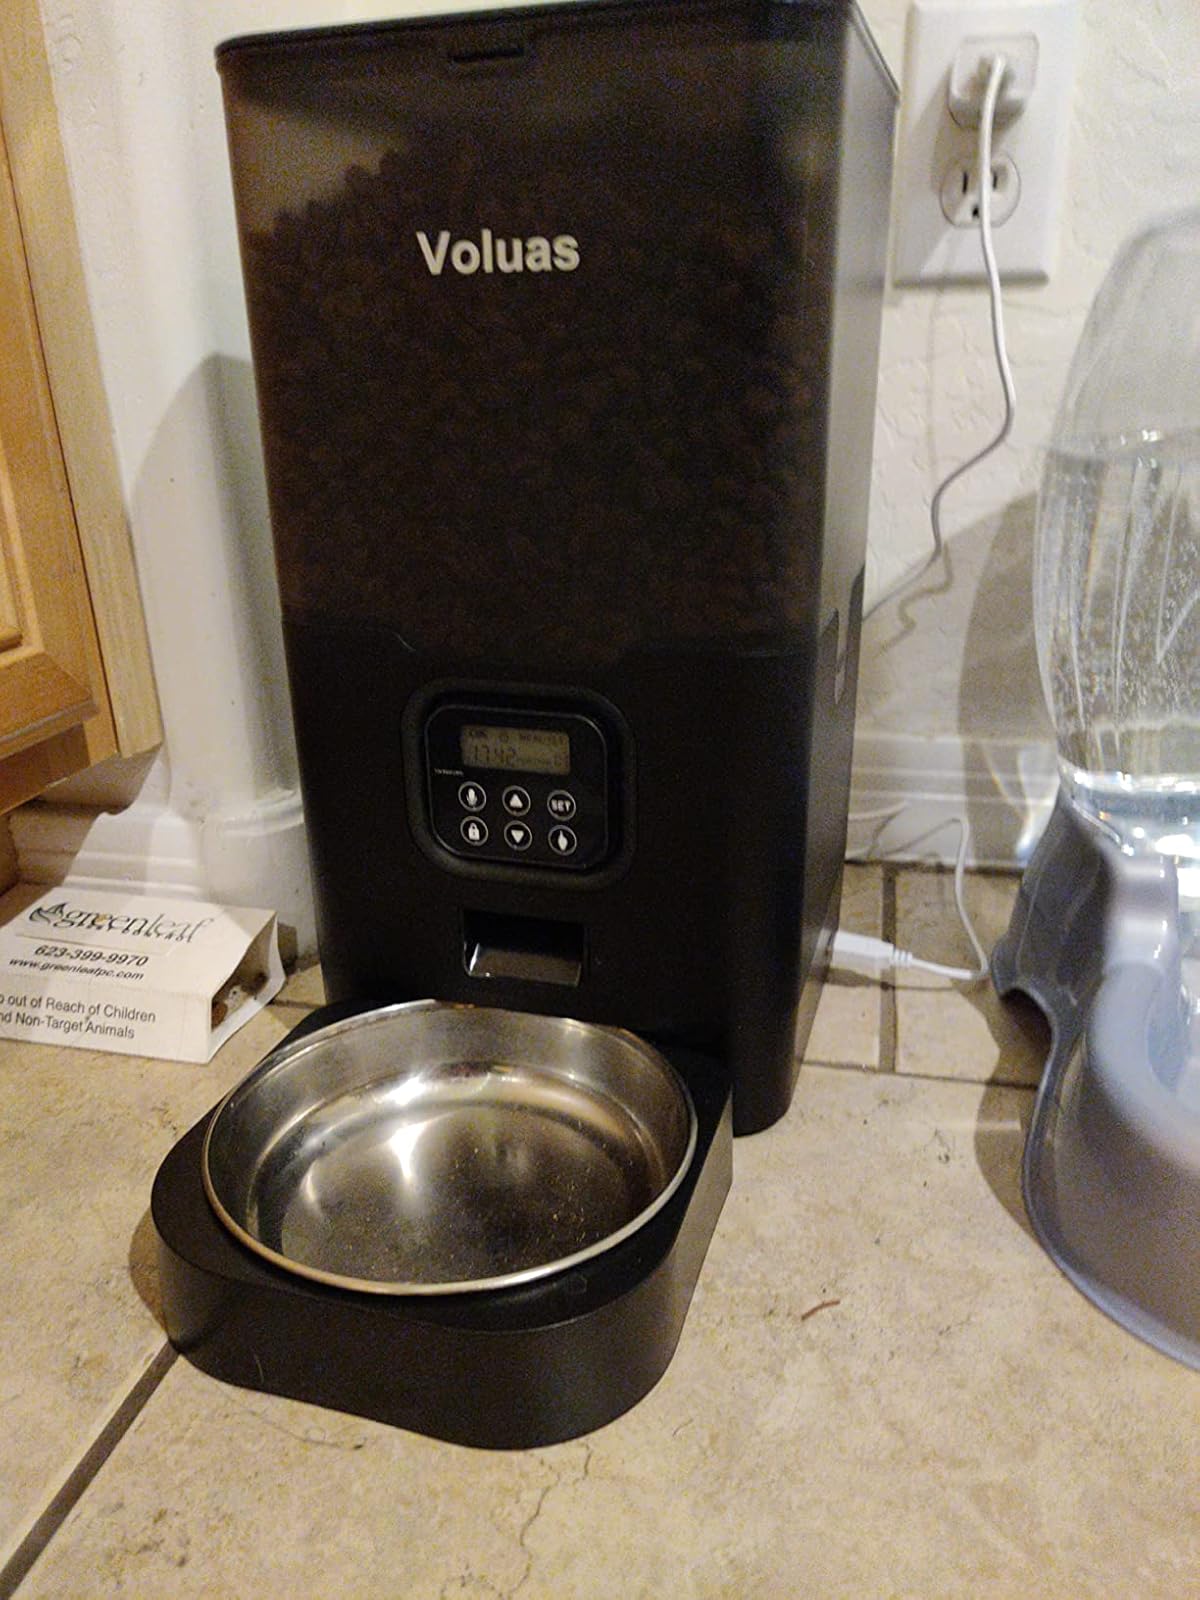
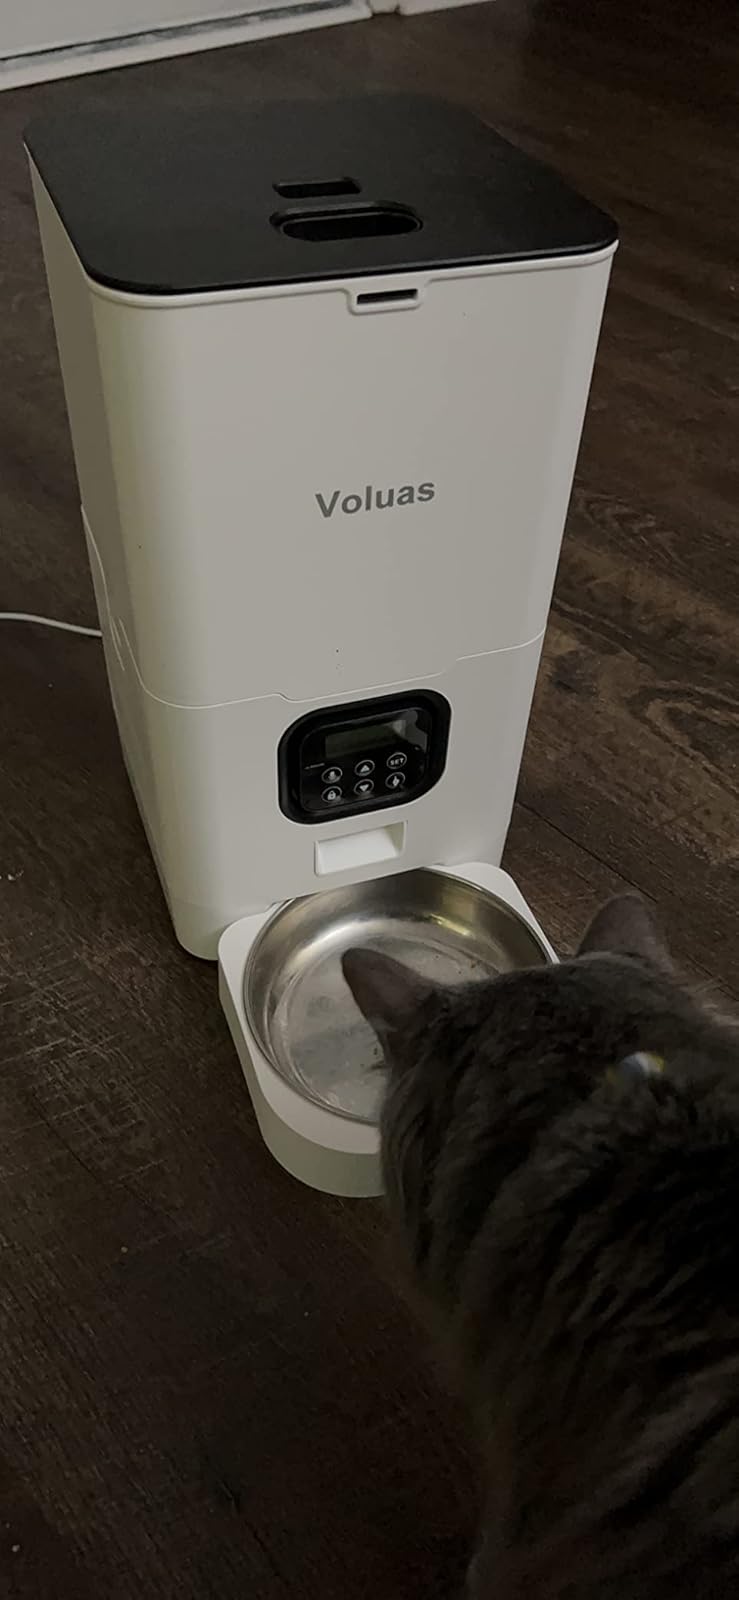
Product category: items_feeder
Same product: no